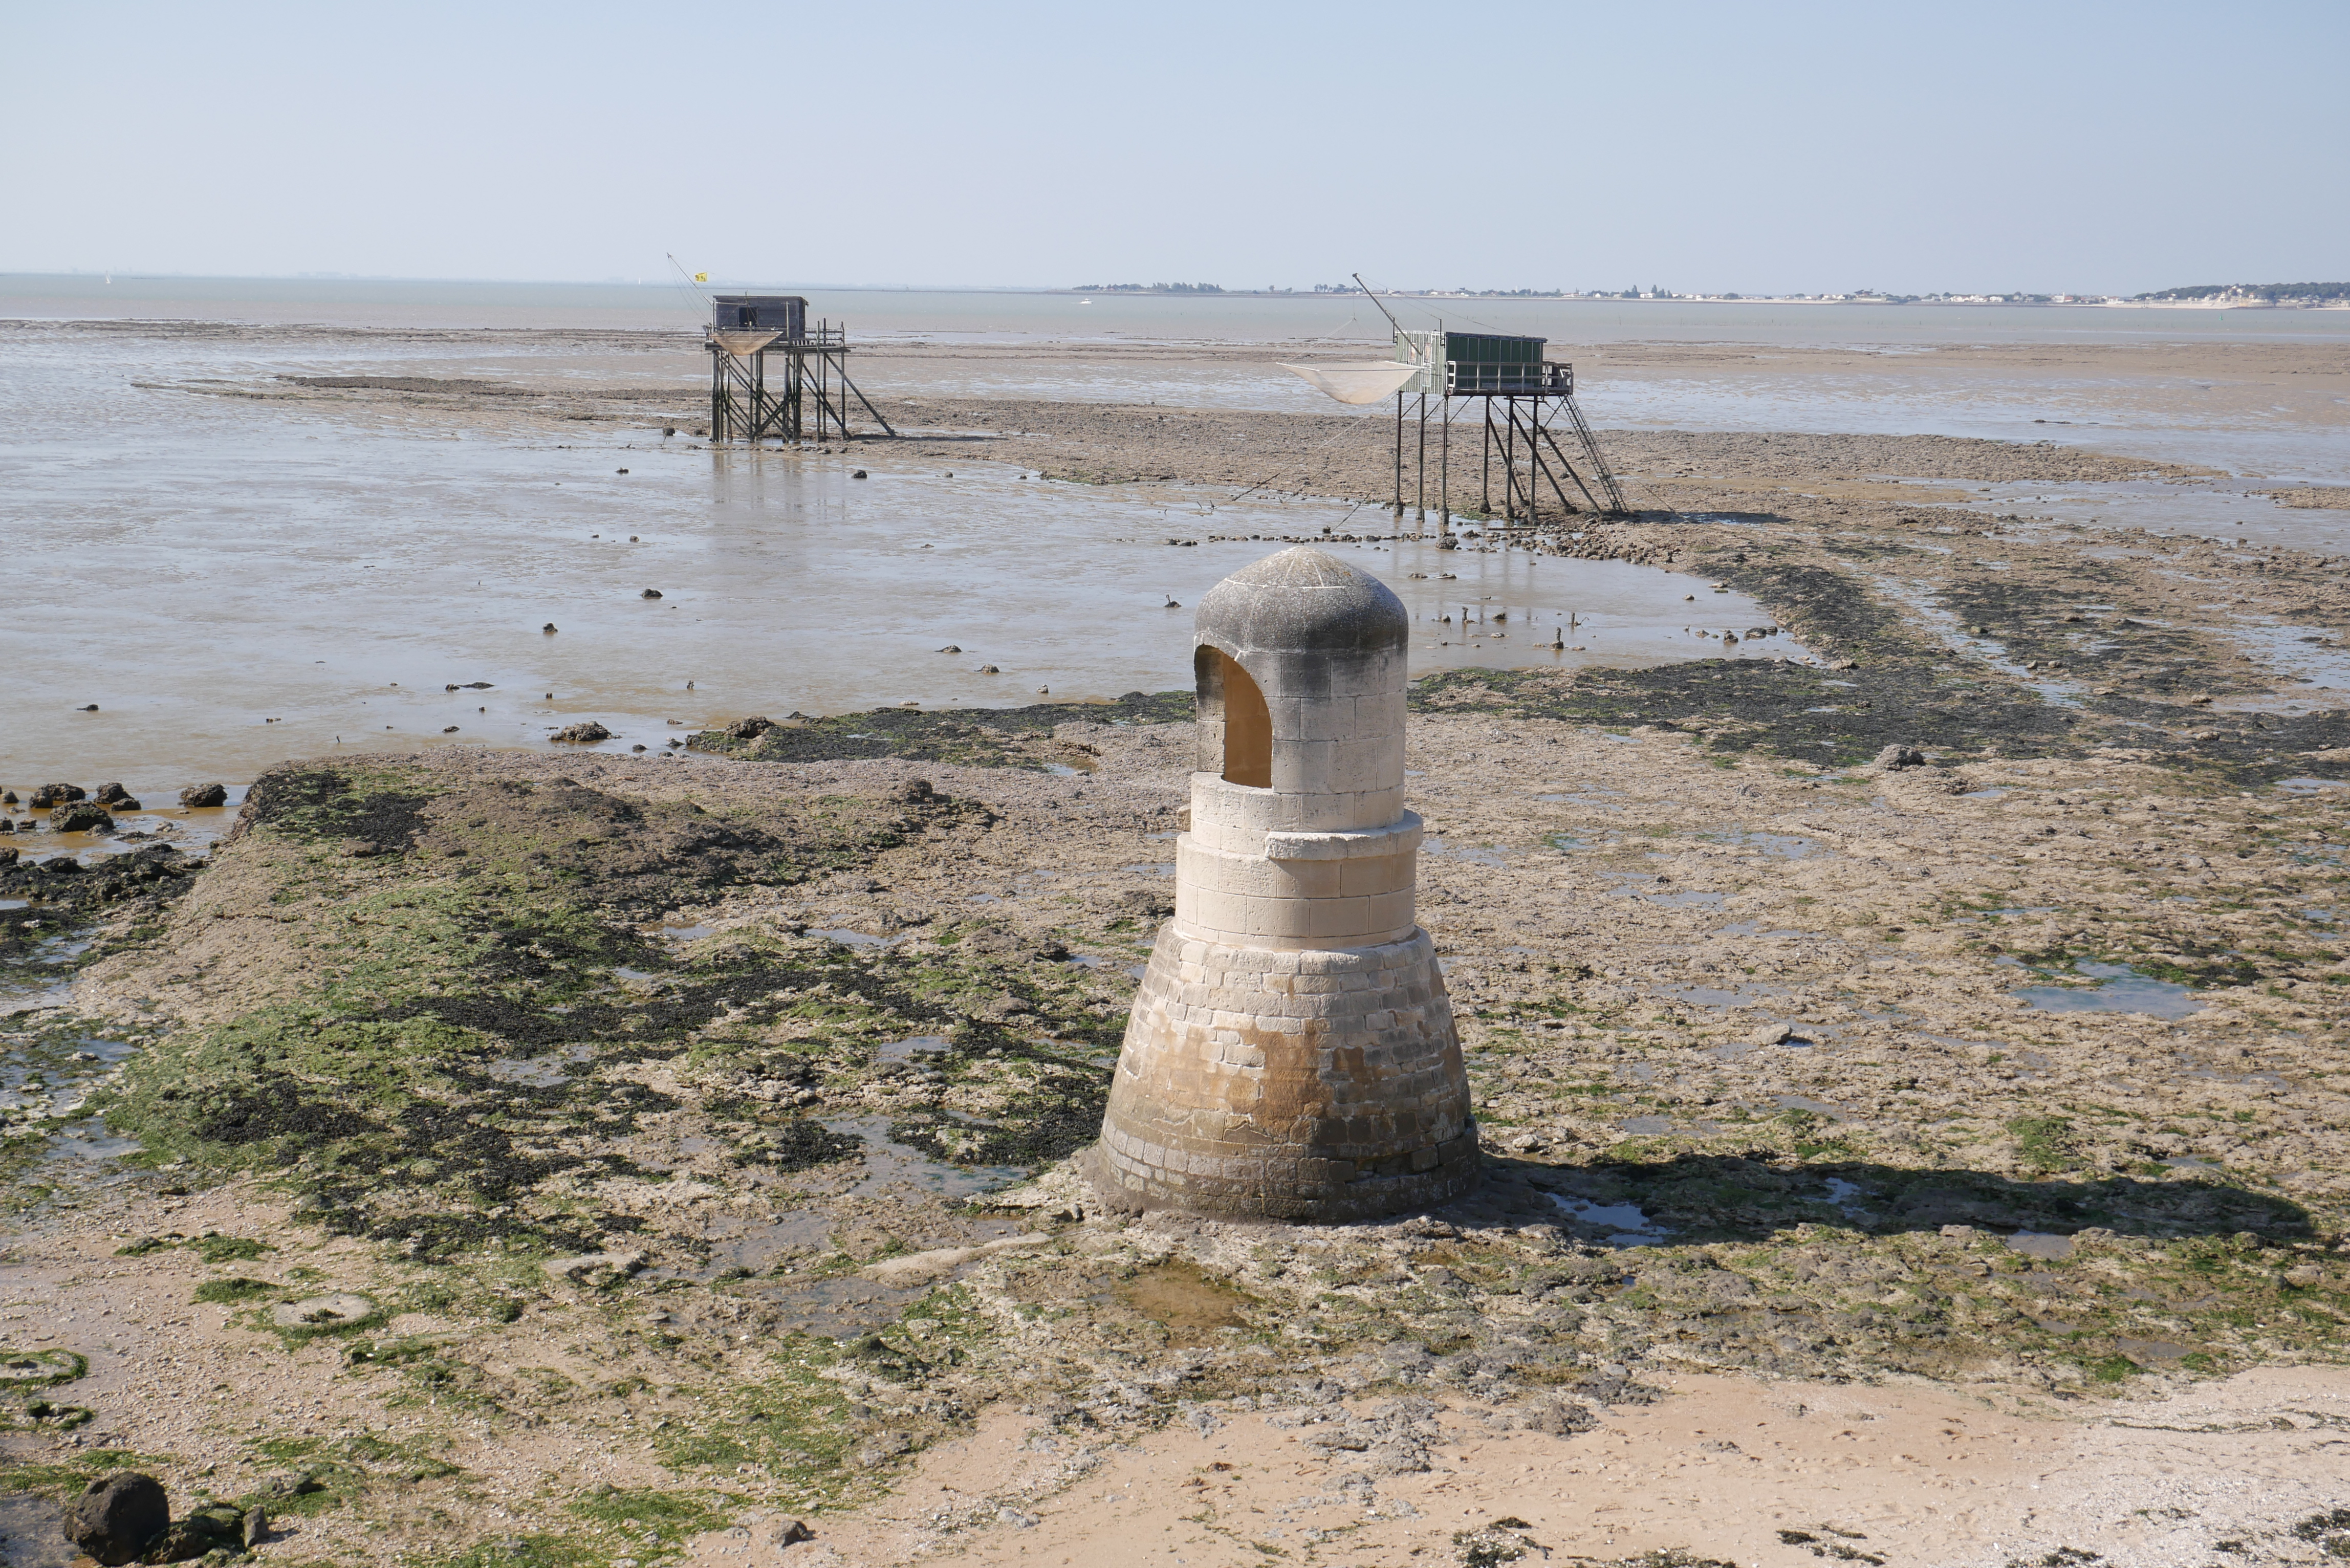
natural, water, sky, ecoregion, natural environment, beach, body of water, Building sand castles, horizon, landscape, sand, gas, shore, coast, soil, wetland, ocean, rock, sea, art, wood, mudflat, mud